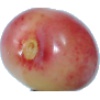
Label: Cherry Rainier 1